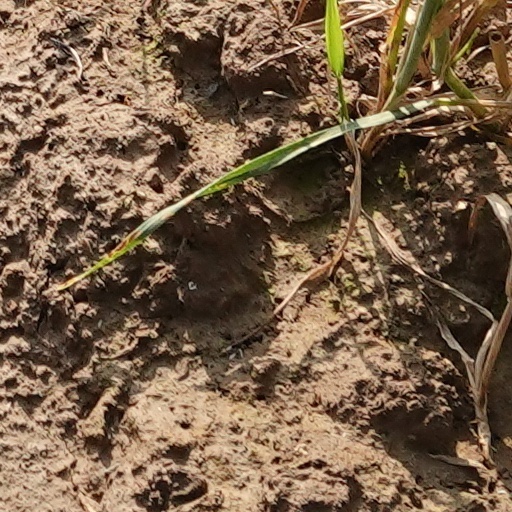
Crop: wheat